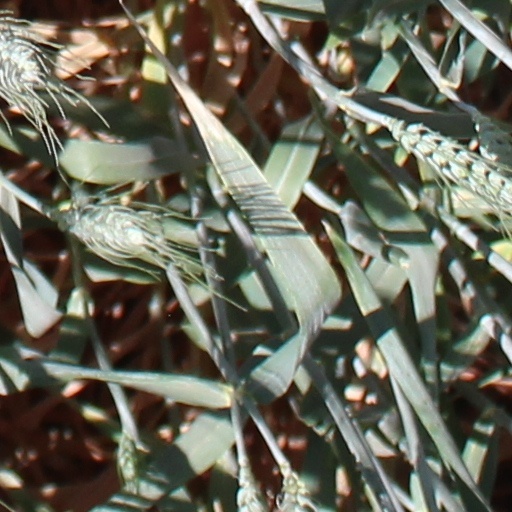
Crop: wheat